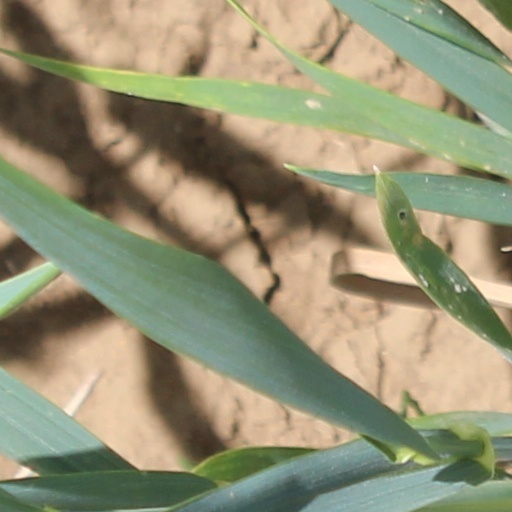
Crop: wheat